Poag and McEwen

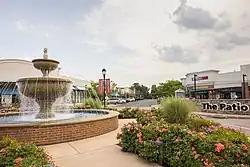
Promenade Saucon Valley in Center Valley, Pennsylvania, one of ten Poag and McEwen lifestyle centers

Poag and McEwen are a developers, managers, and leasers of lifestyle centers in the United States. They are recognized as one of the co-founders of the concept of lifestyle centers. They are headquartered in Memphis, Tennessee.